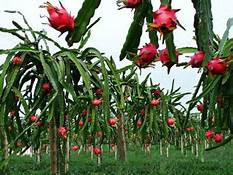
Label: Dragonfruit